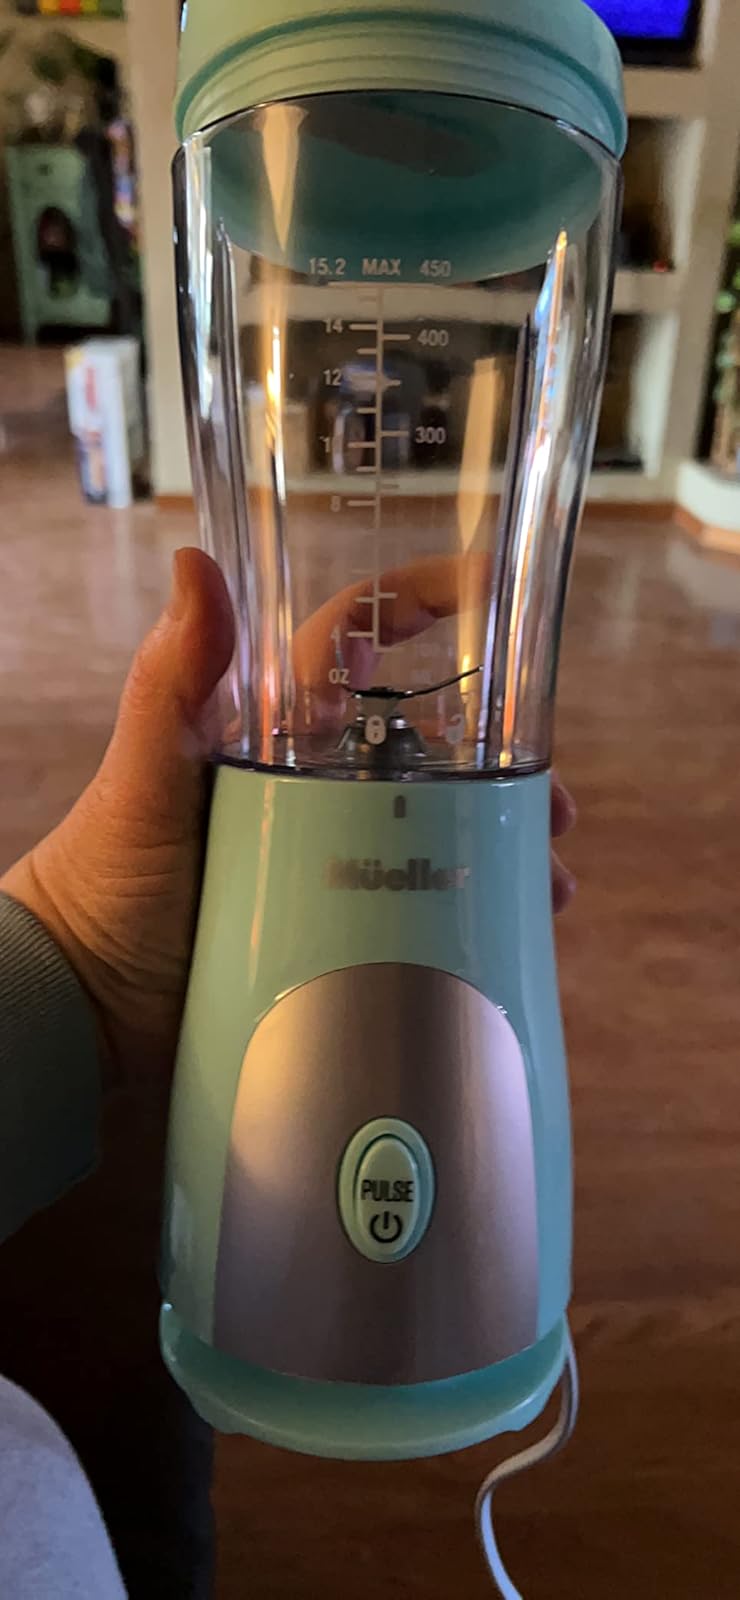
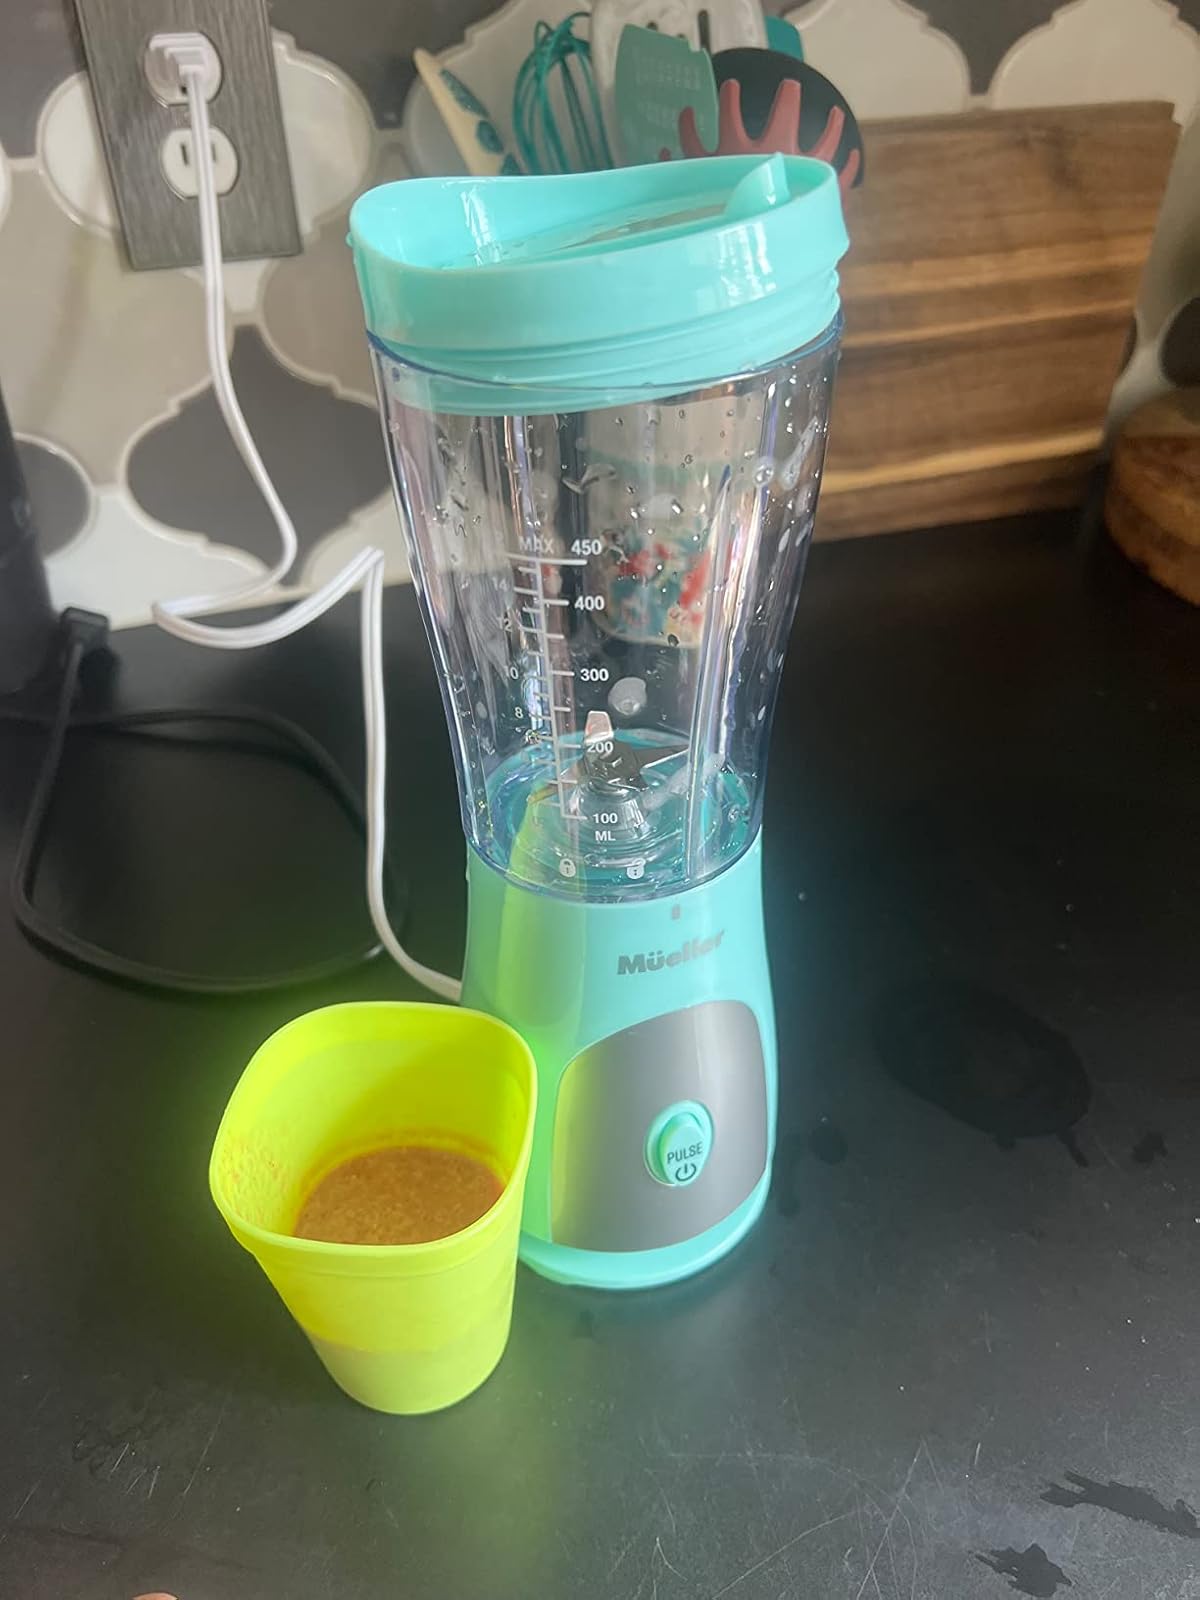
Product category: items_blender
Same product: yes